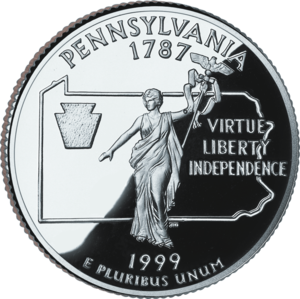
Les 50 State Quarters sont une série de cinquante pièces d'un quart de dollar américain émise par l'United States Mint de 1999 à 2008 pour faire connaître les différents États des États-Unis. Ces pièces ont été émises au rythme de cinq par an, par ordre d'entrée des États dans l'Union.
La Pennsylvanie, officiellement Commonwealth de Pennsylvanie est un État des États-Unis, bordé au nord-ouest par le lac Érié, au nord par l'État de New York, à l'est par le New Jersey, au sud par le Delaware, le Maryland et la Virginie-Occidentale et à l'ouest par l'Ohio.